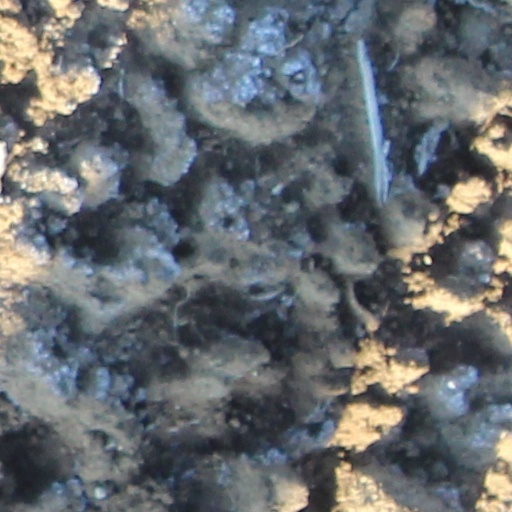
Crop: wheat